Othello station

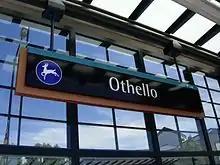
Signage for the station

A modern light rail system was proposed by the newly formed Central Puget Sound Regional Transit Authority (RTA) in 1995, including a line running through the Rainier Valley with a stop at South Othello Street. After the $6.7 billion proposal was rejected by voters in March 1995, the RTA considered building a shorter elevated line on Rainier Avenue, including an option beginning at Columbia City, to the north of Othello, and ending in the University District. In November 1996, a condensed $3.9 billion regional transit plan was approved by voters, including a light rail line between Seattle and Sea-Tac Airport running through the Rainier Valley, with an at-grade station on Martin Luther King Jr. Way South at South Othello Street.